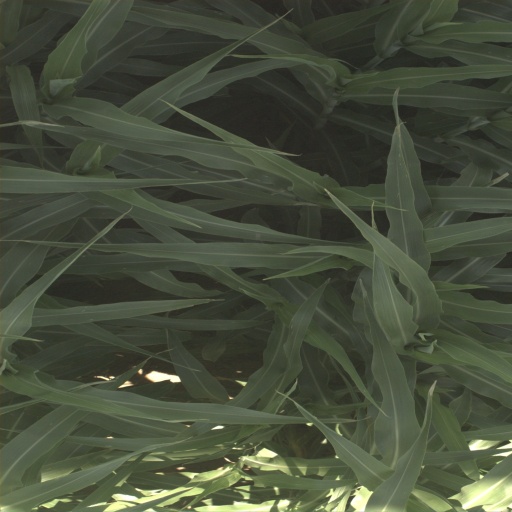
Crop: sorghum